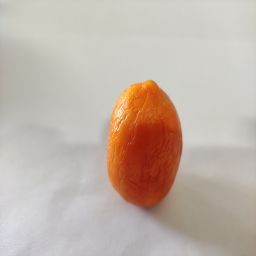
Crop: Tomato
Quality: Old